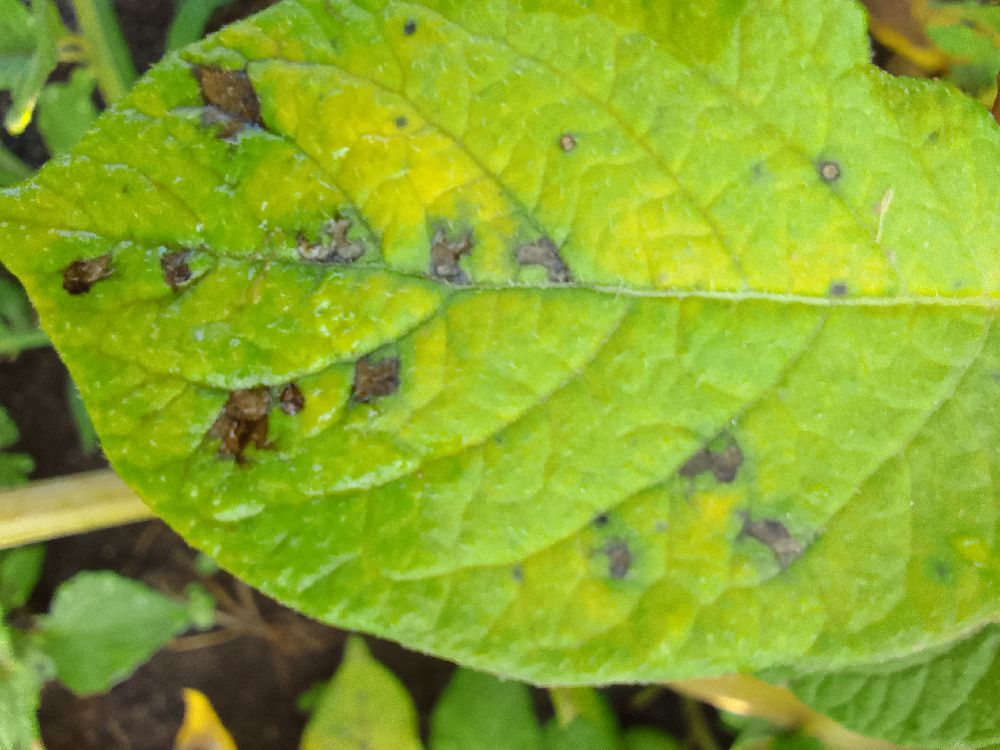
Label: Early blight